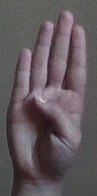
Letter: kaaf